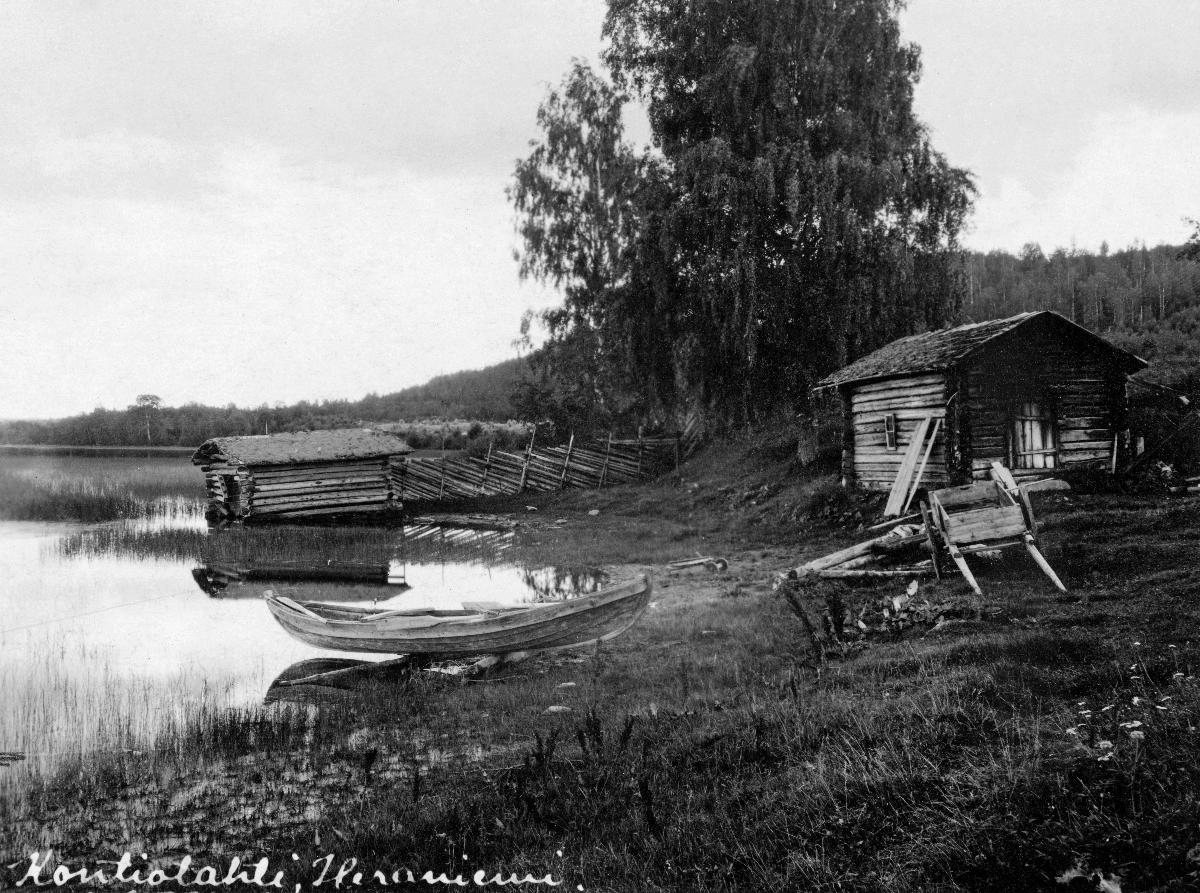
Saunaranta Kontiolahdella
Sauna sea shore in Kontiolahti
sisällön kuvaus: Elokuinen ilta saunarannassa, Kontiolahden Heraniemessä 1928. content description: The sauna shore in Heraniemi, Kontiolahti on an August evening 1928.
Kuvaaja: Turunen, Jussi, kuvaaja
Vuosi: 1928
Paikka: Suomi; Suomi, Pohjois-Karjala, Kontiolahti; Suomi, Kontiolahti, Heraniemi
Aiheet: saunat; rannat; hirsirakennukset; veneet; maisemakuvat; ulkokuva; saunas; shores; log buildings; boats; sauna; shore; boat; landscape; bastur; stränder; stockhus; båtar